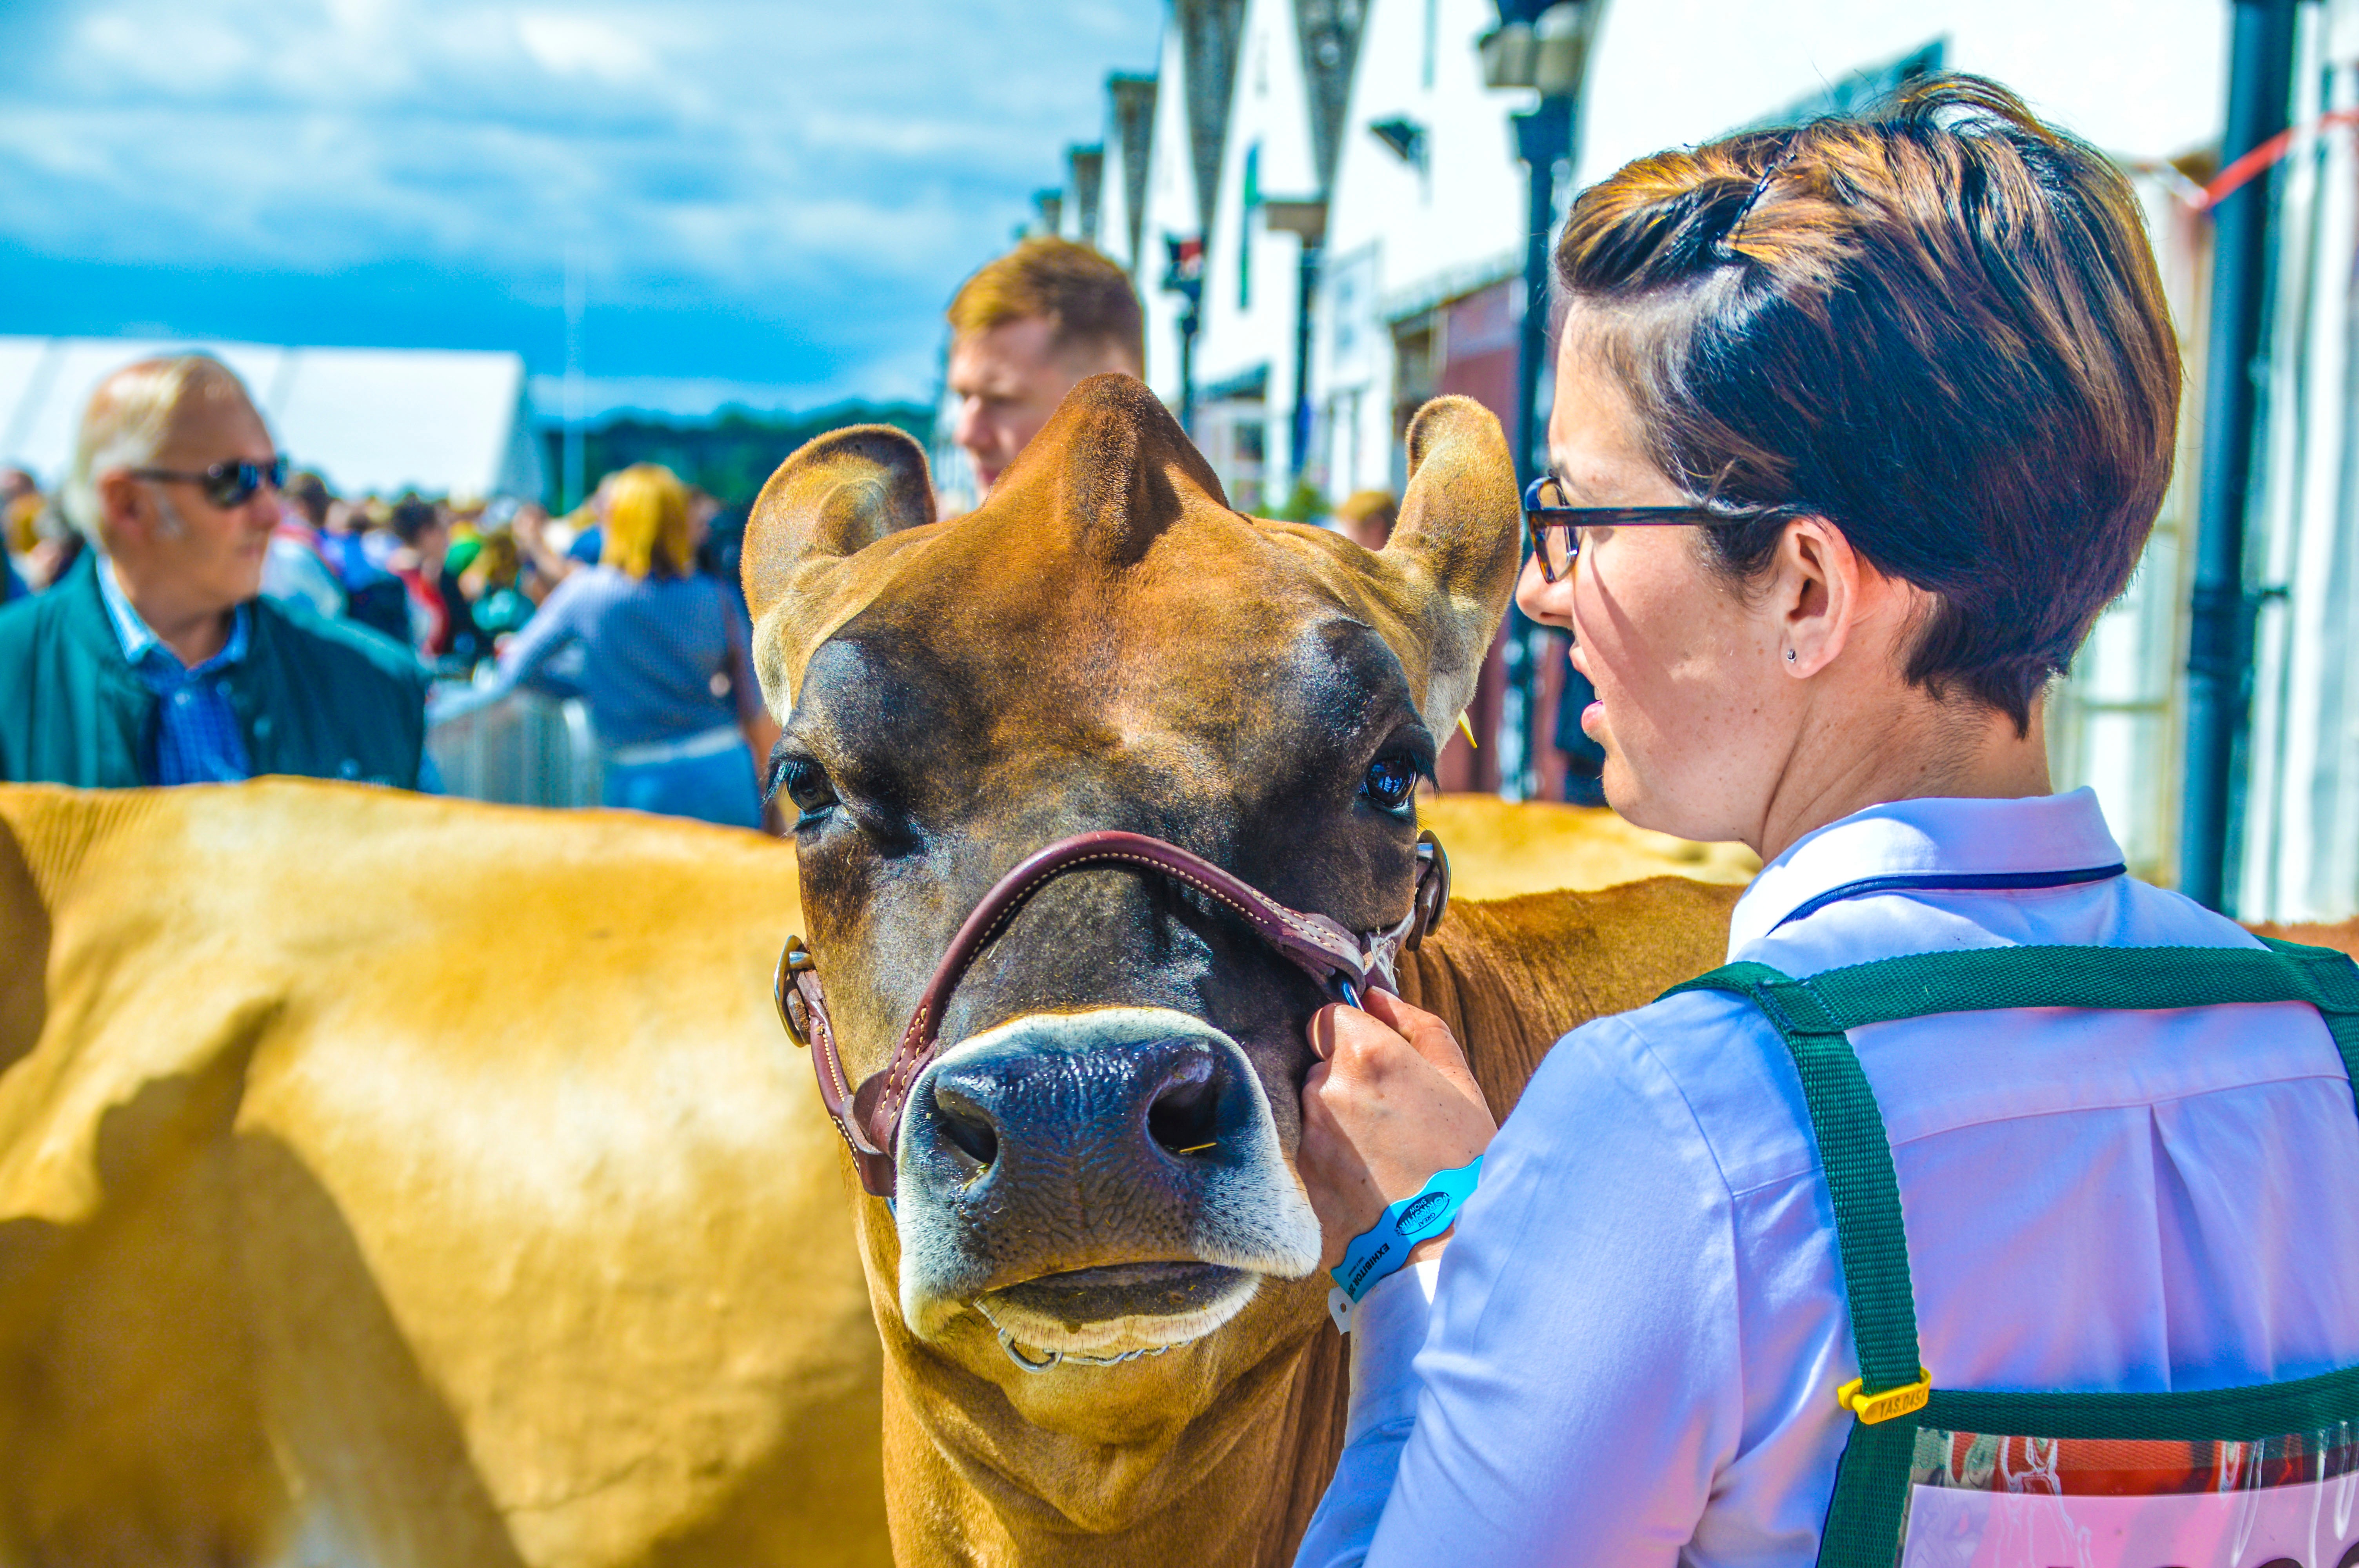
camel, horse, festival, jockey, horse like mammal